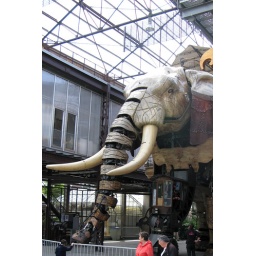
The elephant sprays water out of its trunk - the little girl enjoyed being in the firing line.